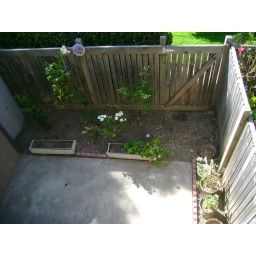
This is the backyard Patio. Lots of greenery and nice trees around the house gives it a perfect look.